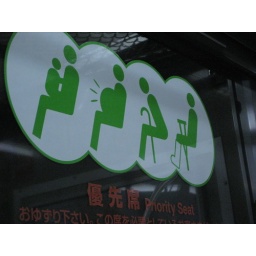
Priority seat sign in Tokio subway.